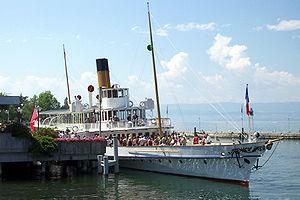
Bateau à vapeur le Montreux, de la CGN, quittant Évian-les-Bains (Haute-Savoie, France) en juillet 2002.